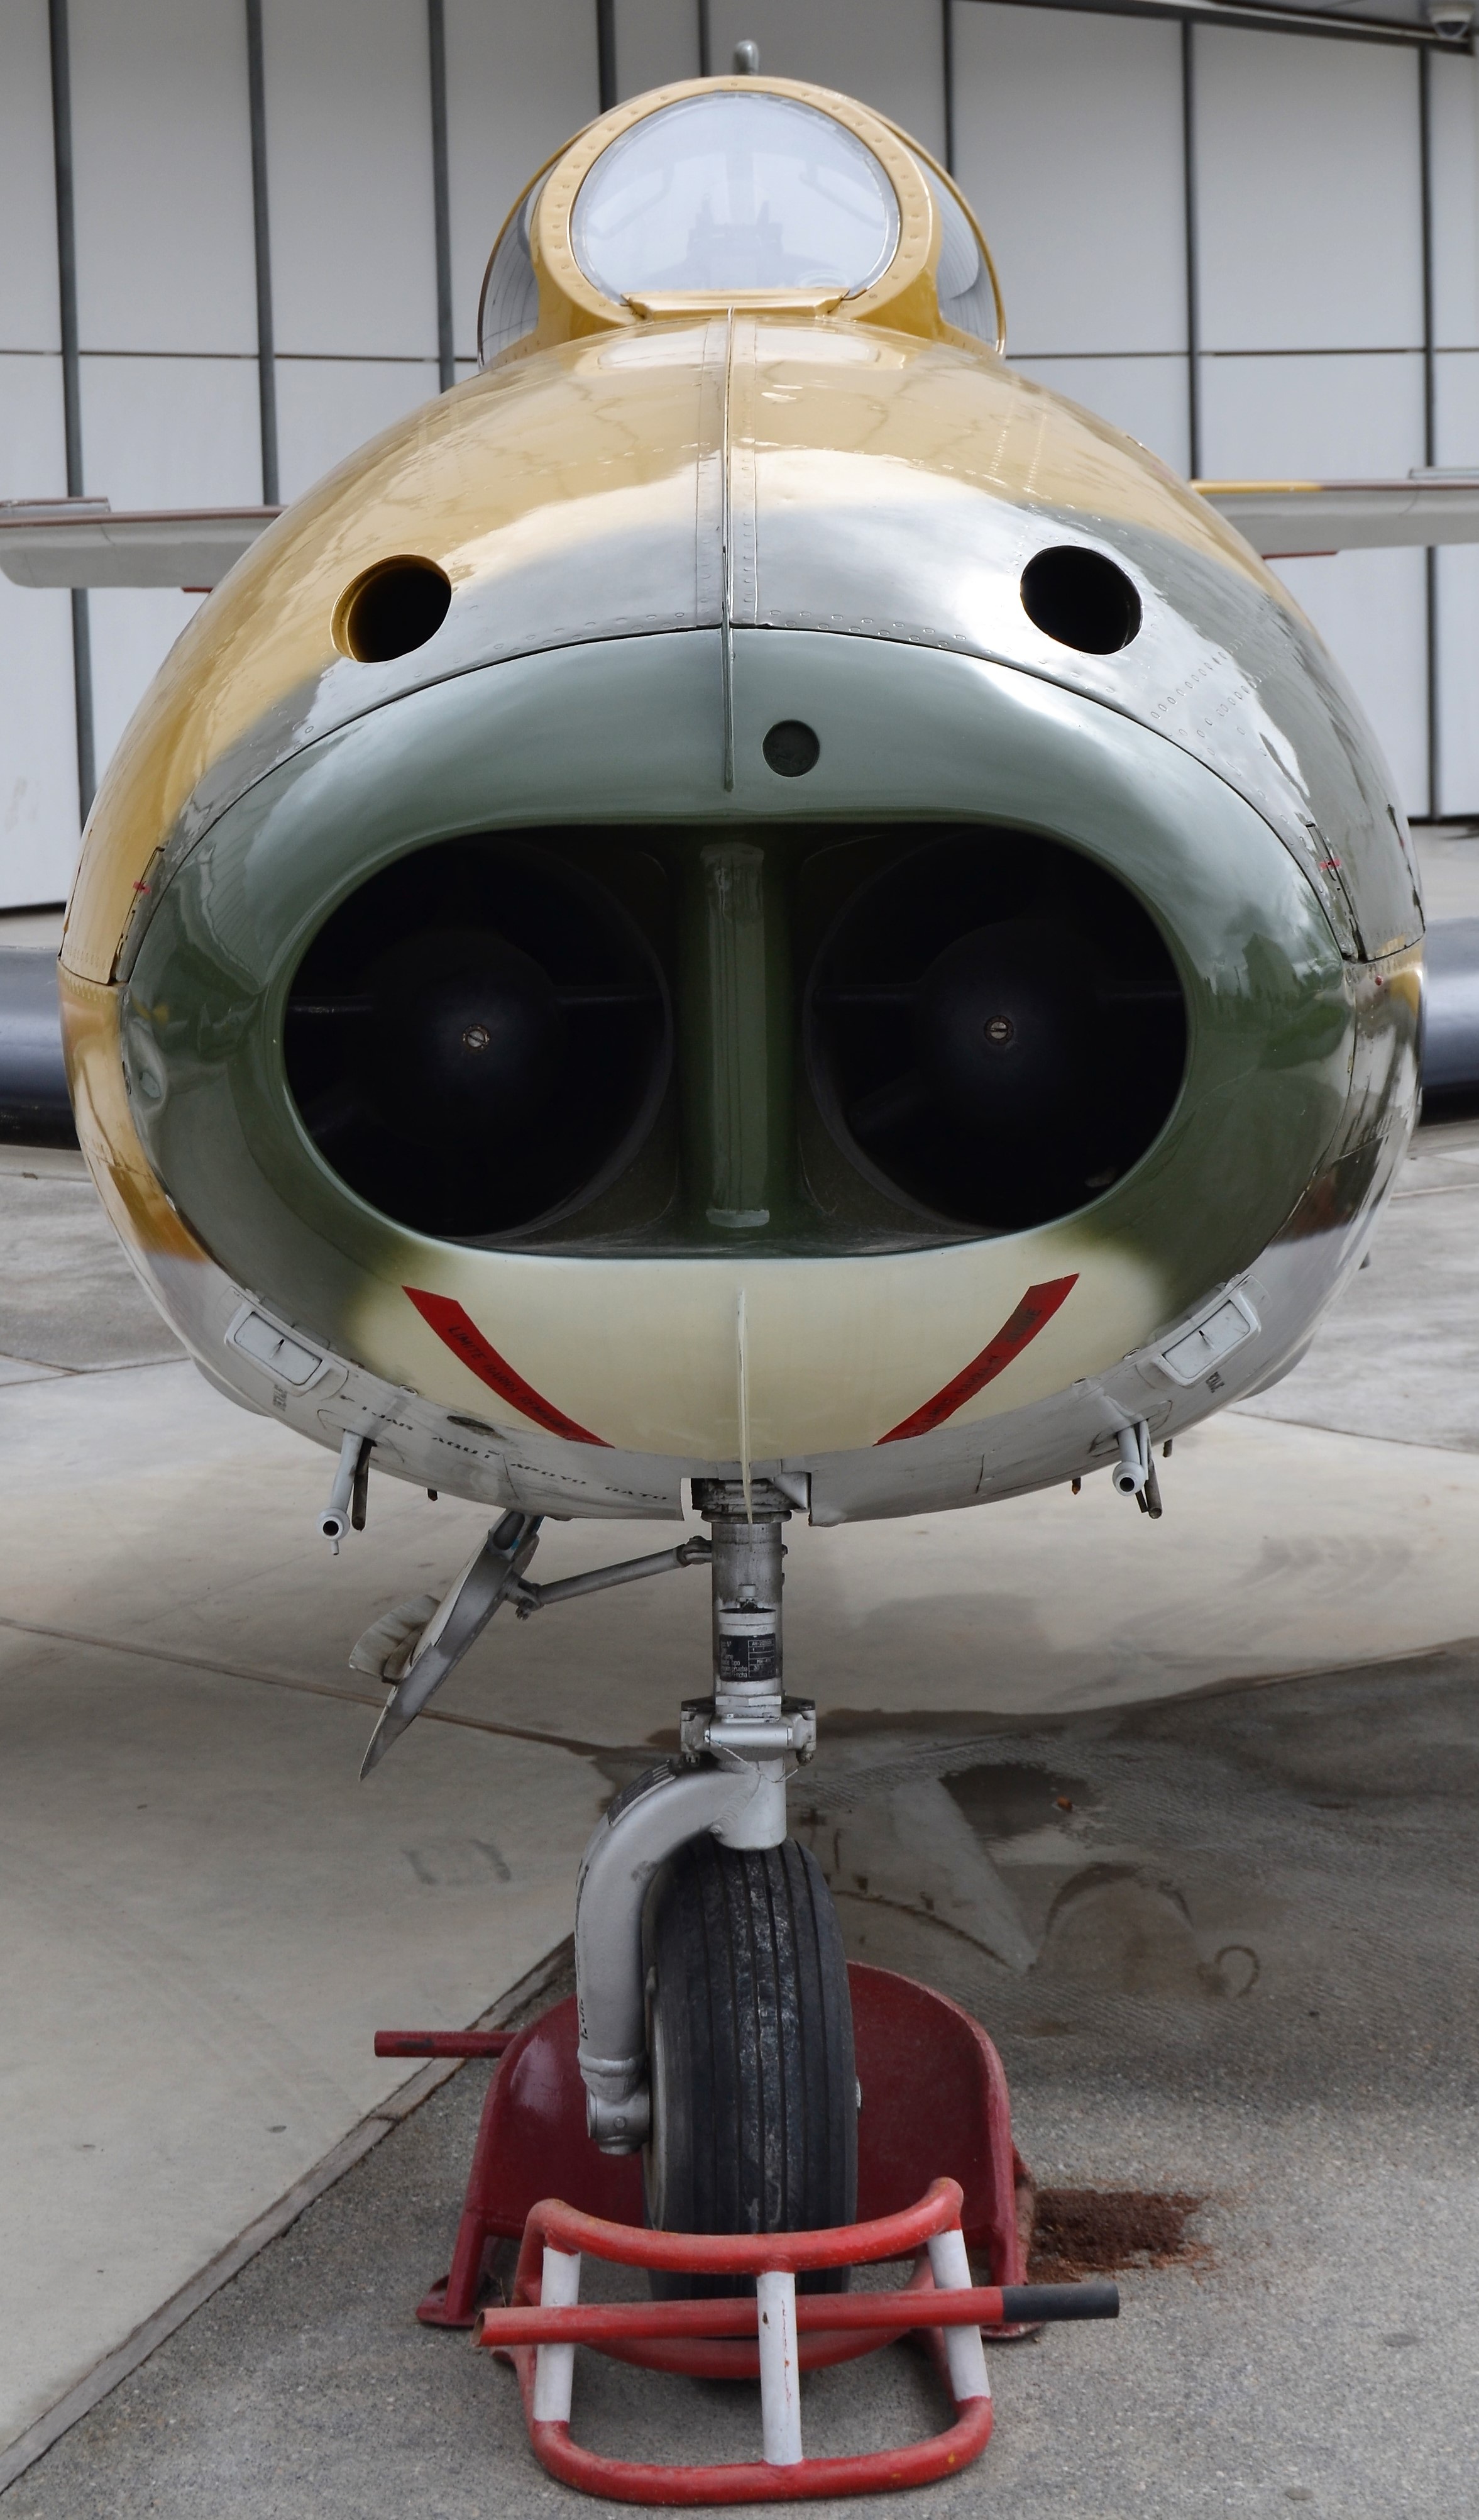
fly, airplane, aircraft, vehicle, airline, aviation, flight, airliner, granada, propeller, light aircraft, air force, atmosphere of earth, aerospace engineering, aircraft engine, park sciences